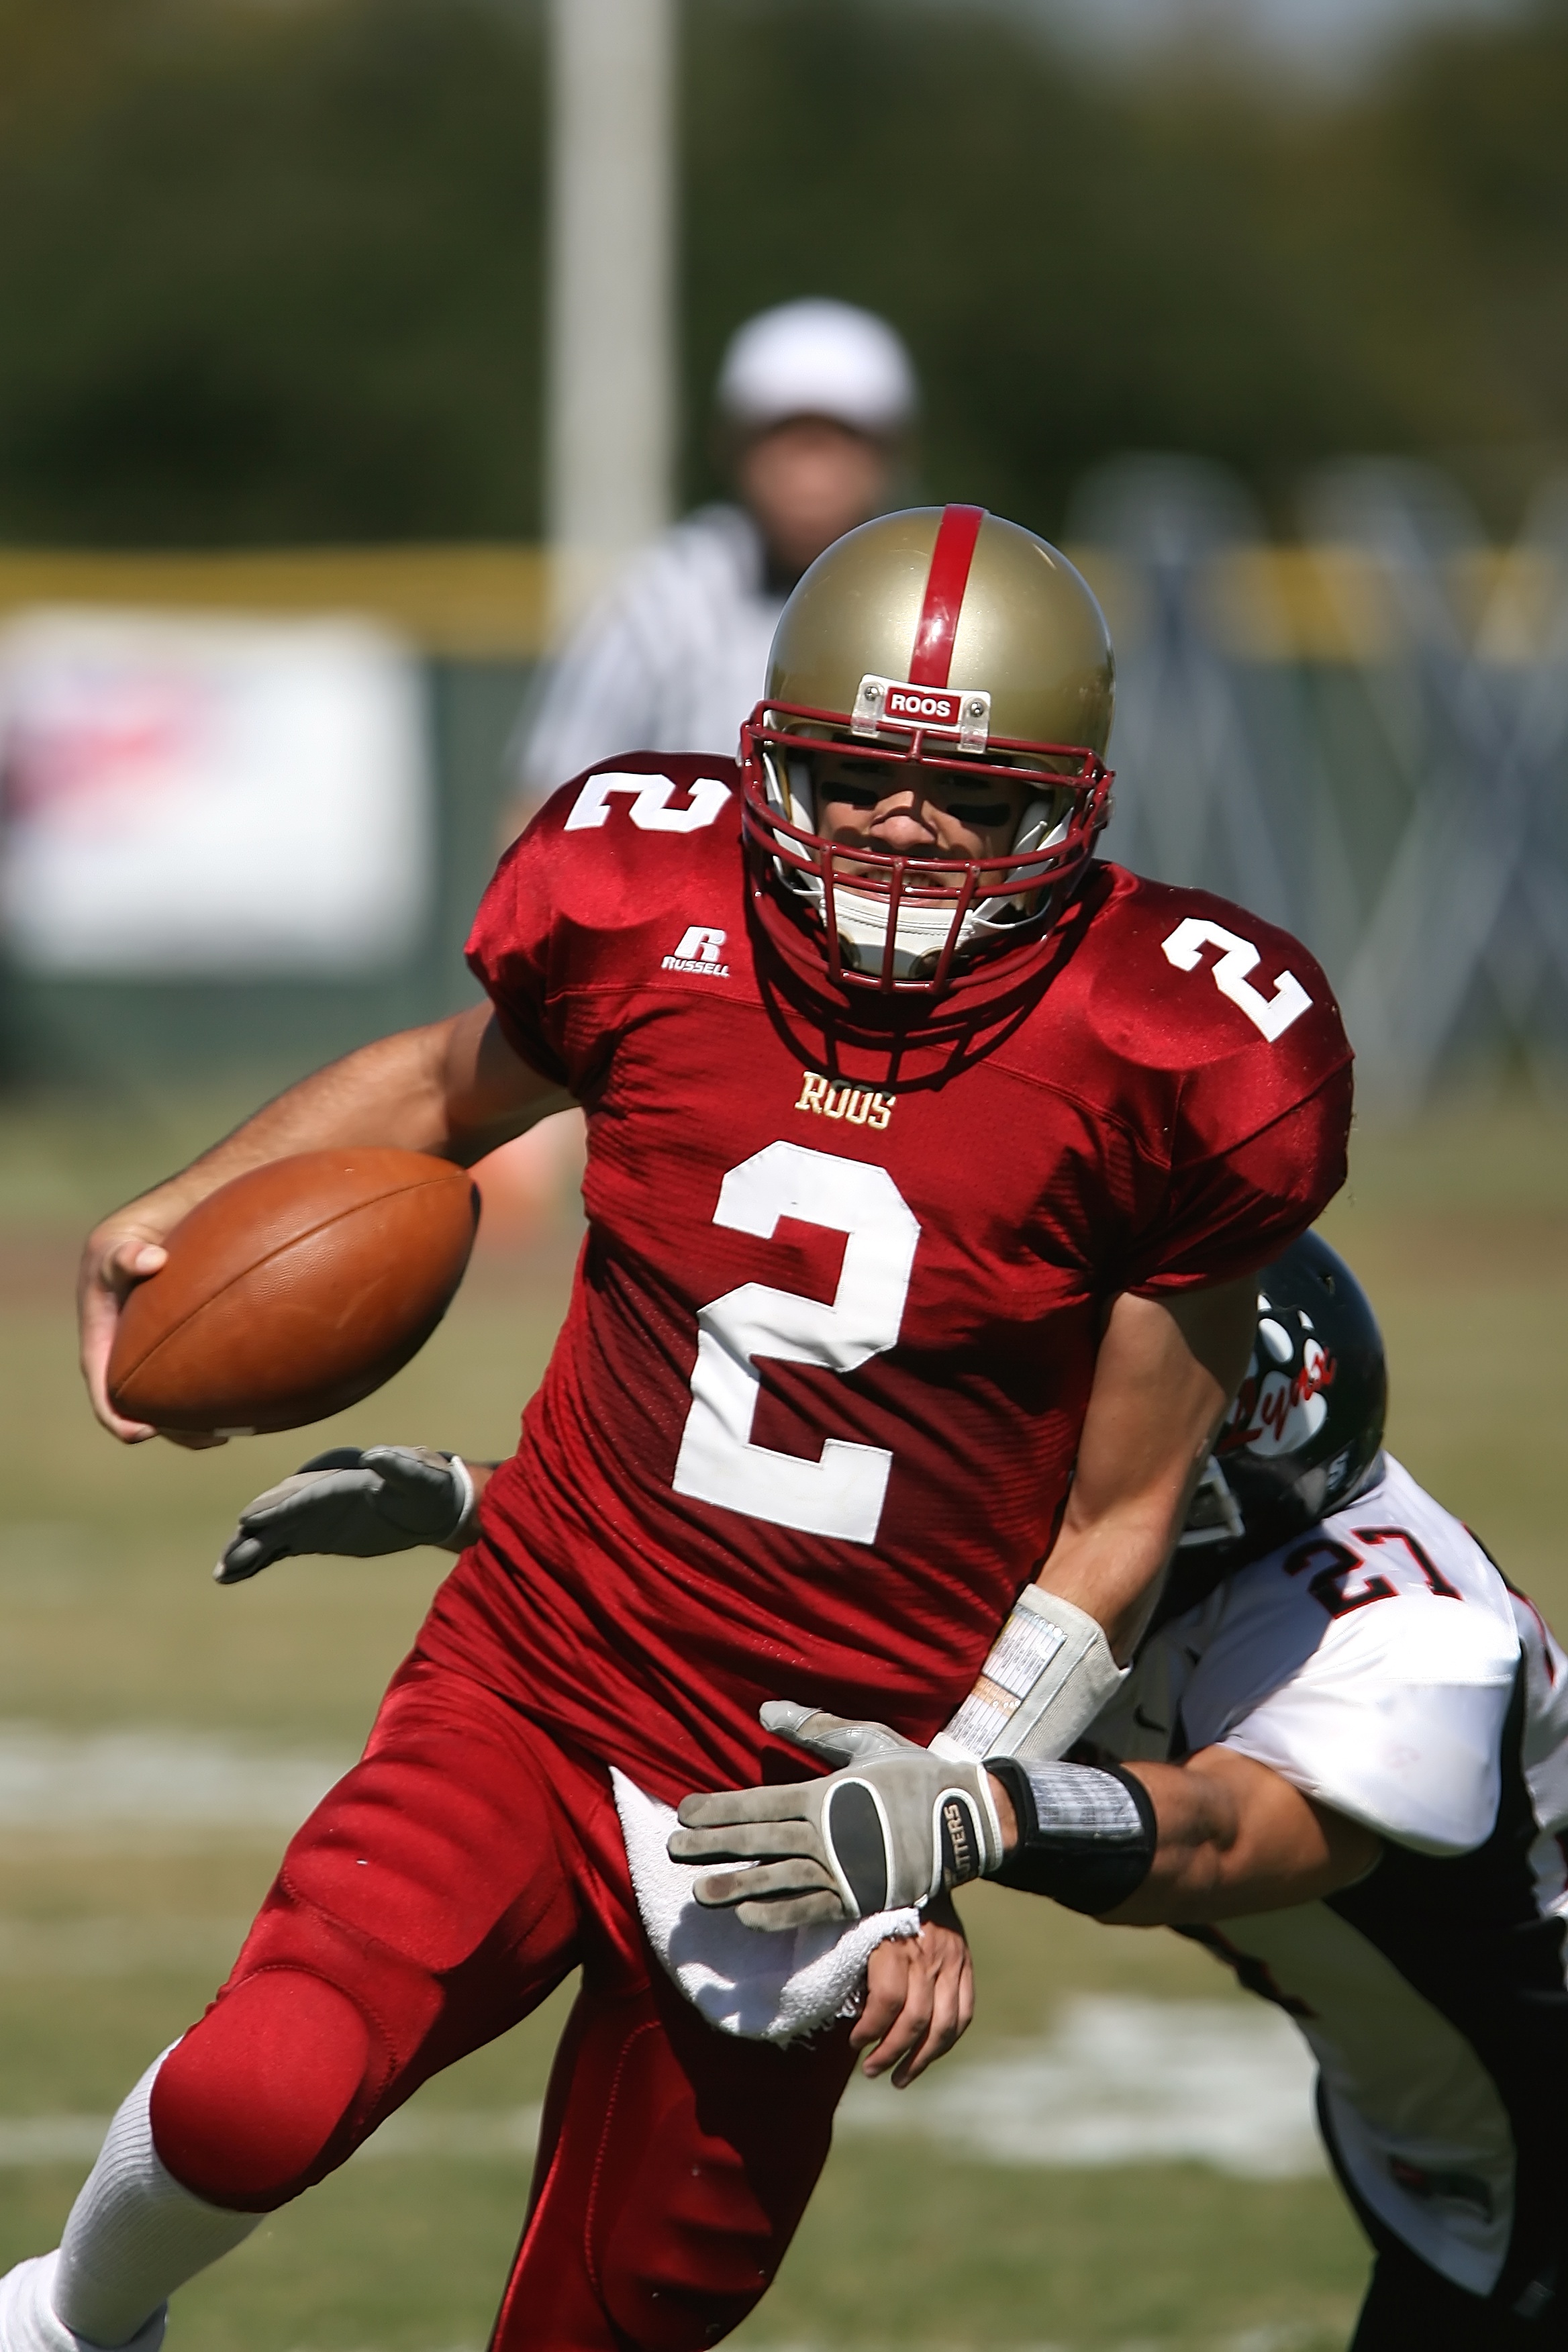
grass, sport, field, game, play, male, action, soccer, football, player, activity, competition, team, american football, sports, helmet, ball, uniform, texas, college, athlete, athletics, defense, texan, tackle, football player, football american, gridiron, ball game, quarterback, pigskin, team sport, american football field, student athlete, canadian football, baseball positions, football equipment and supplies, gridiron football